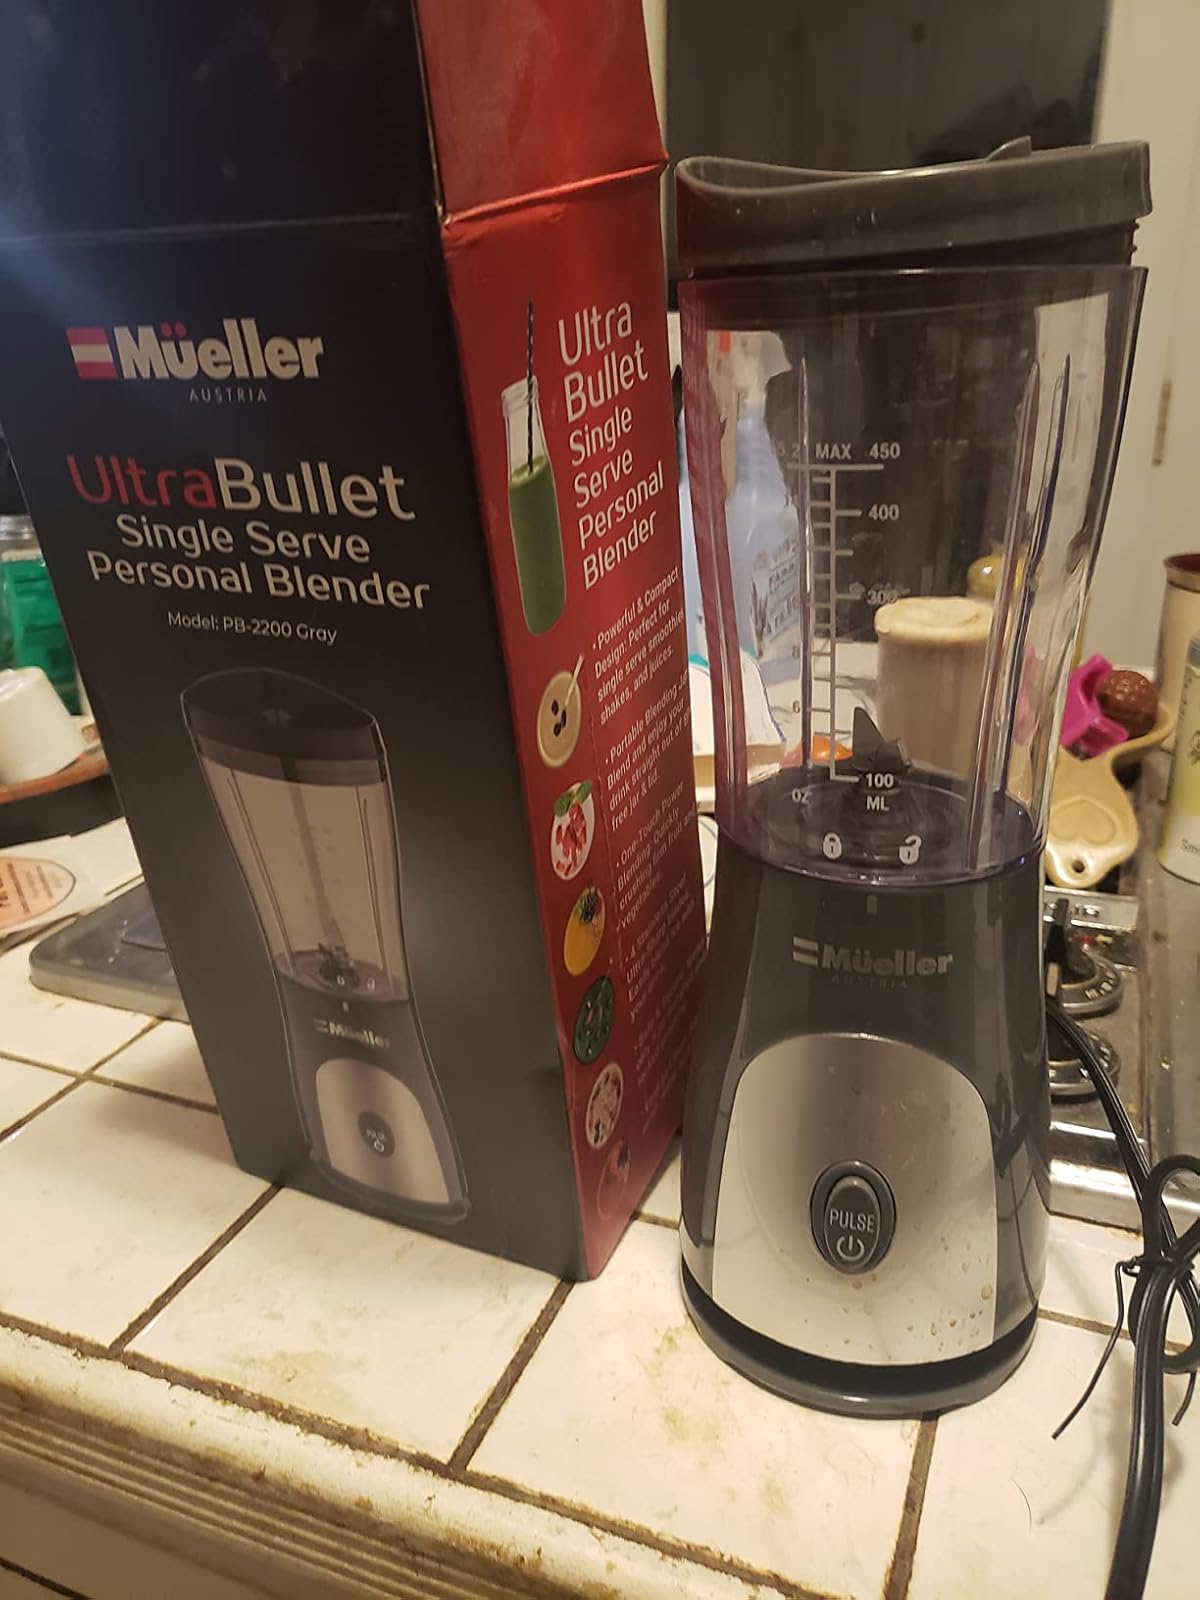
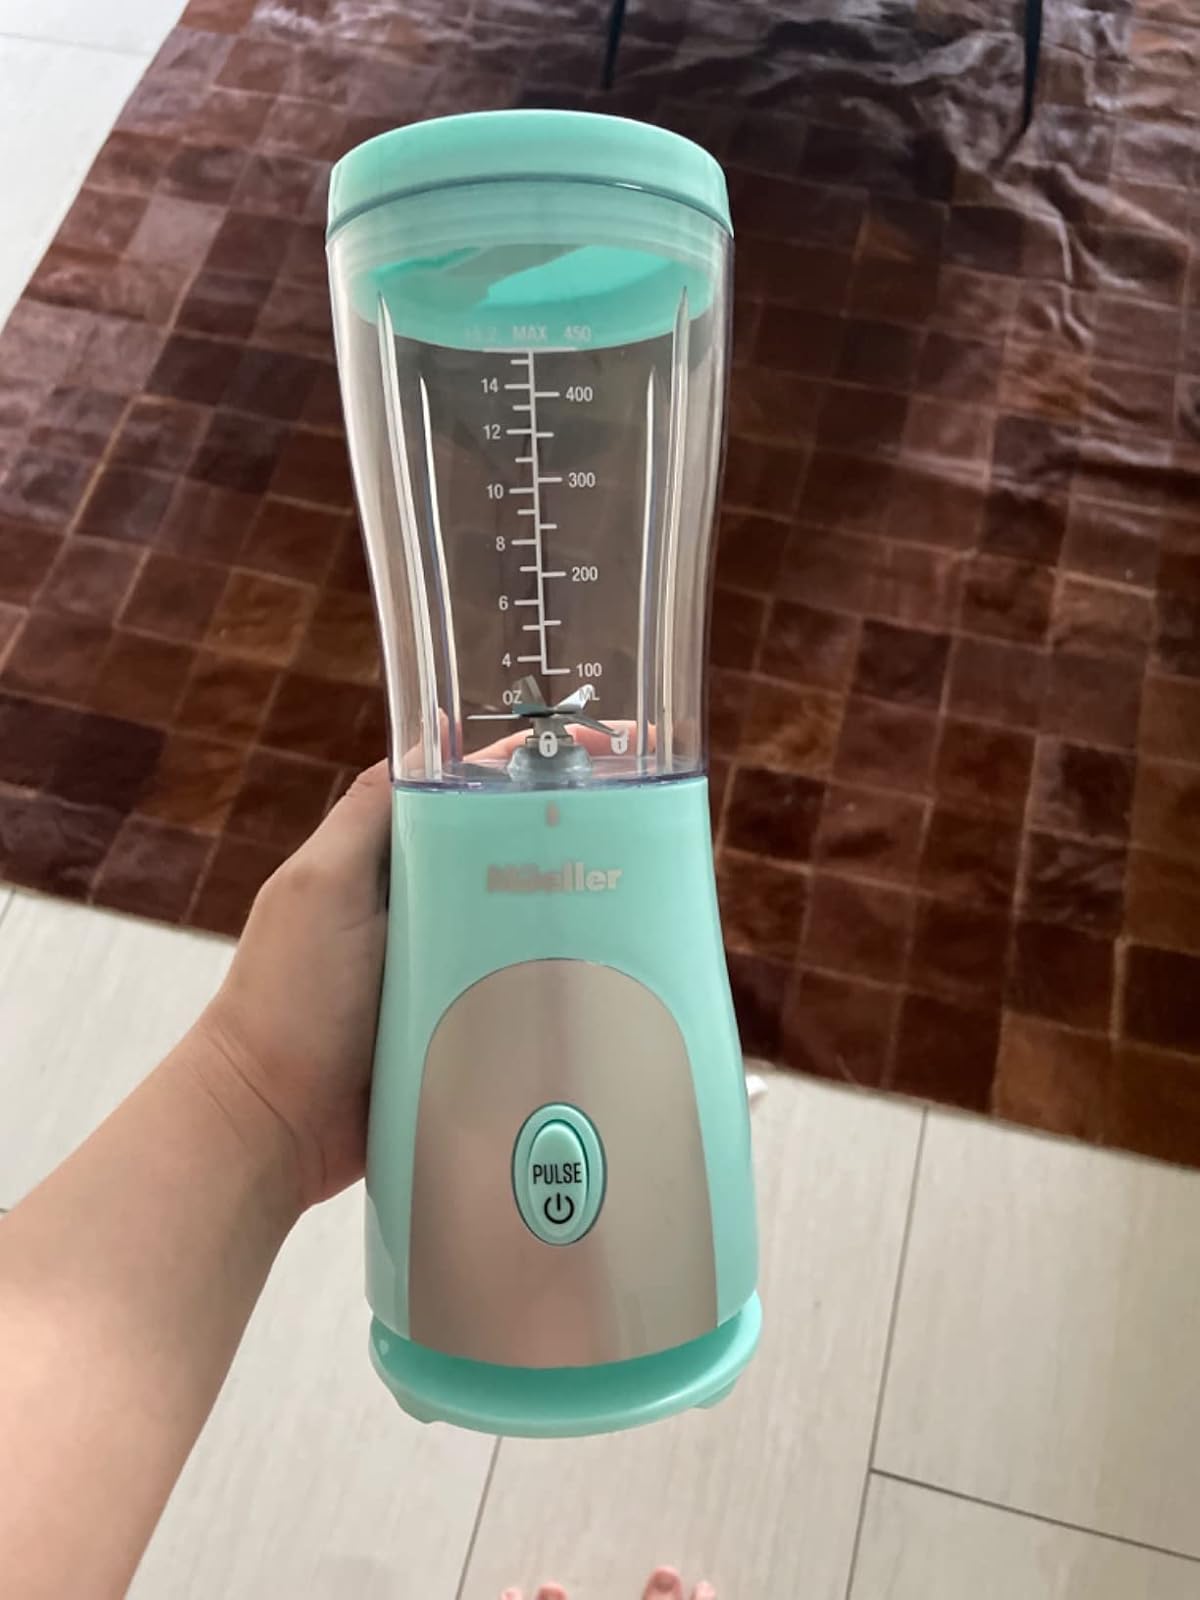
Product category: items_blender
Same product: no